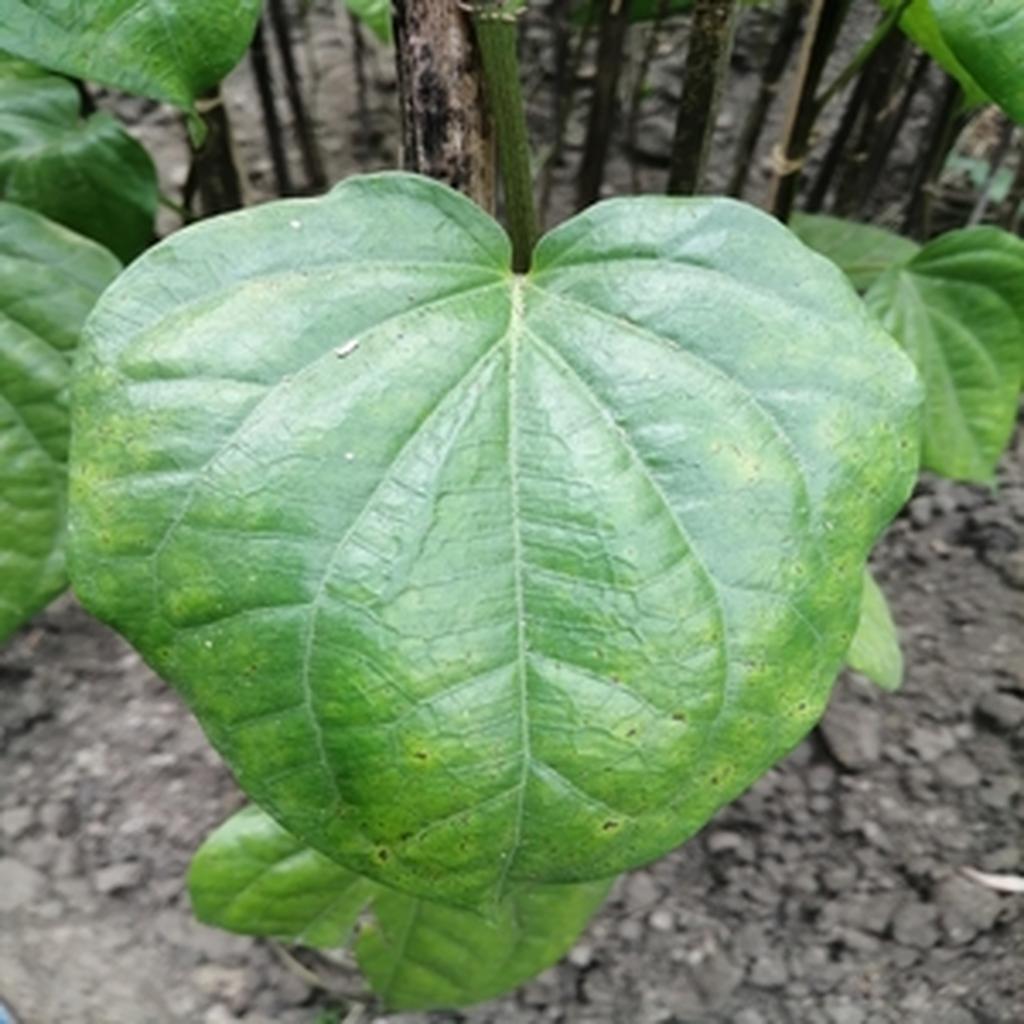
Label: Leaf_Spot